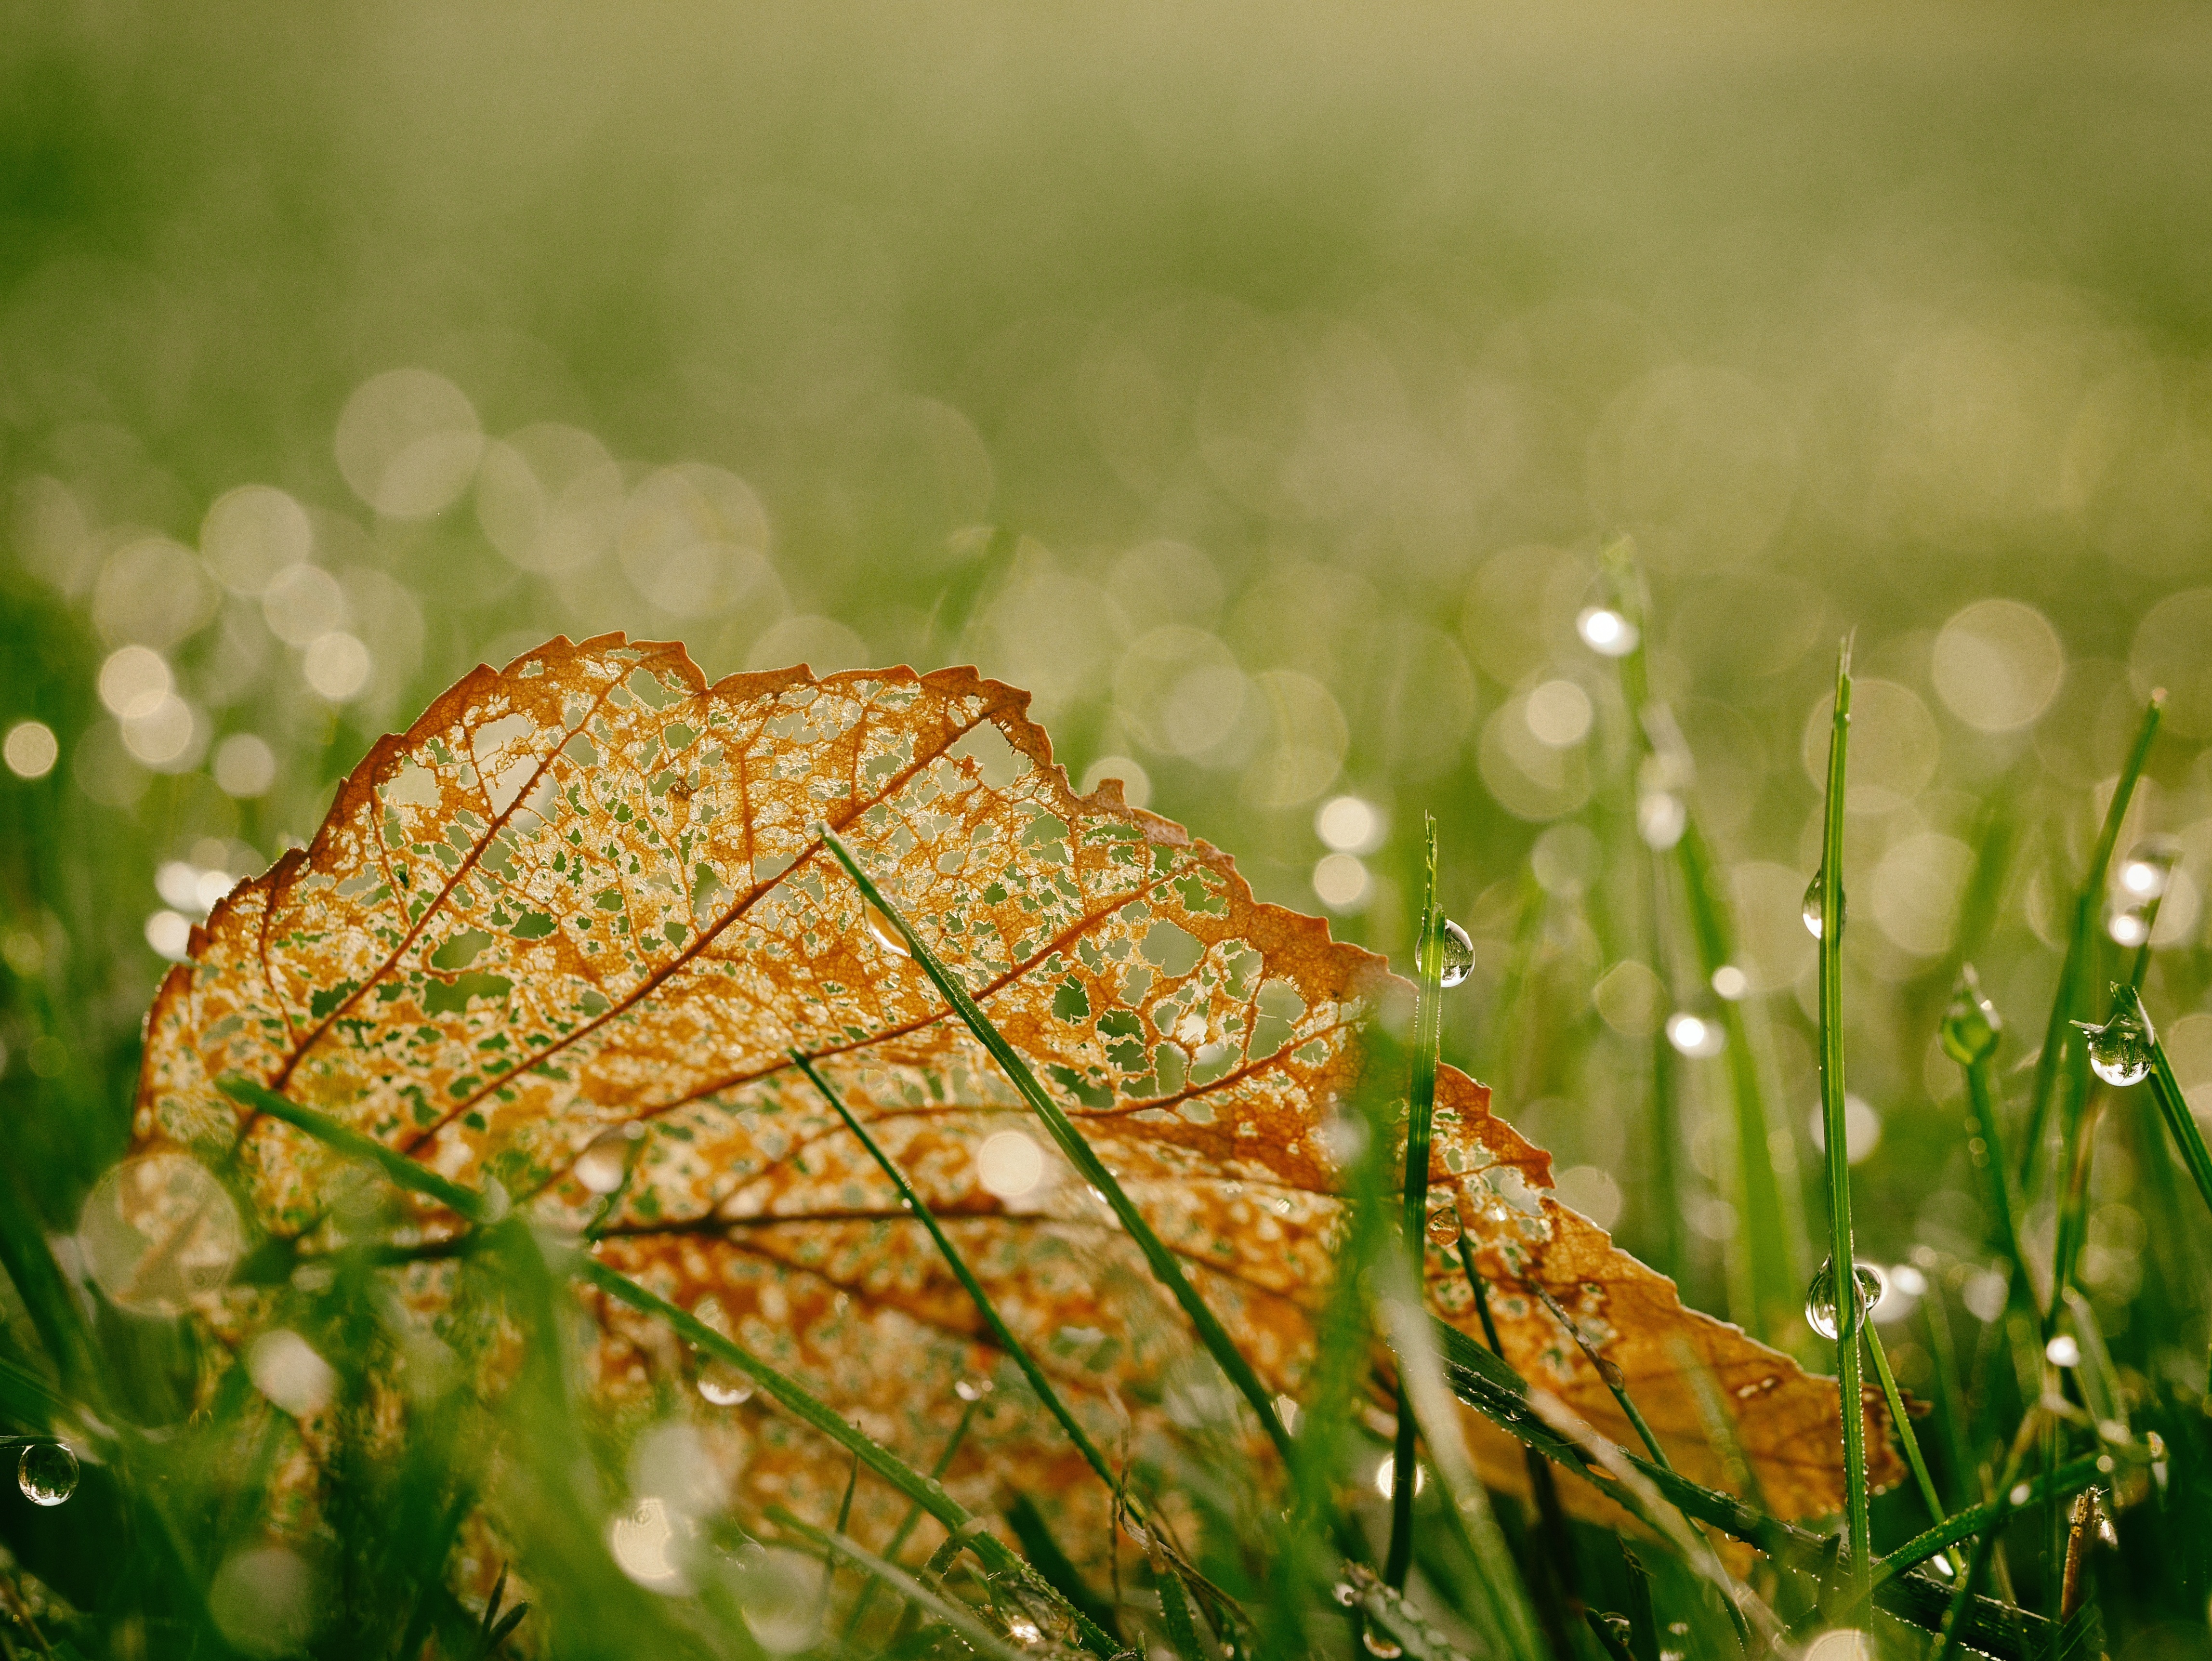
tree, water, nature, grass, branch, dew, plant, field, lawn, photography, meadow, sunlight, leaf, flower, green, autumn, botany, flora, season, close up, moisture, macro photography, grass family, plant stem